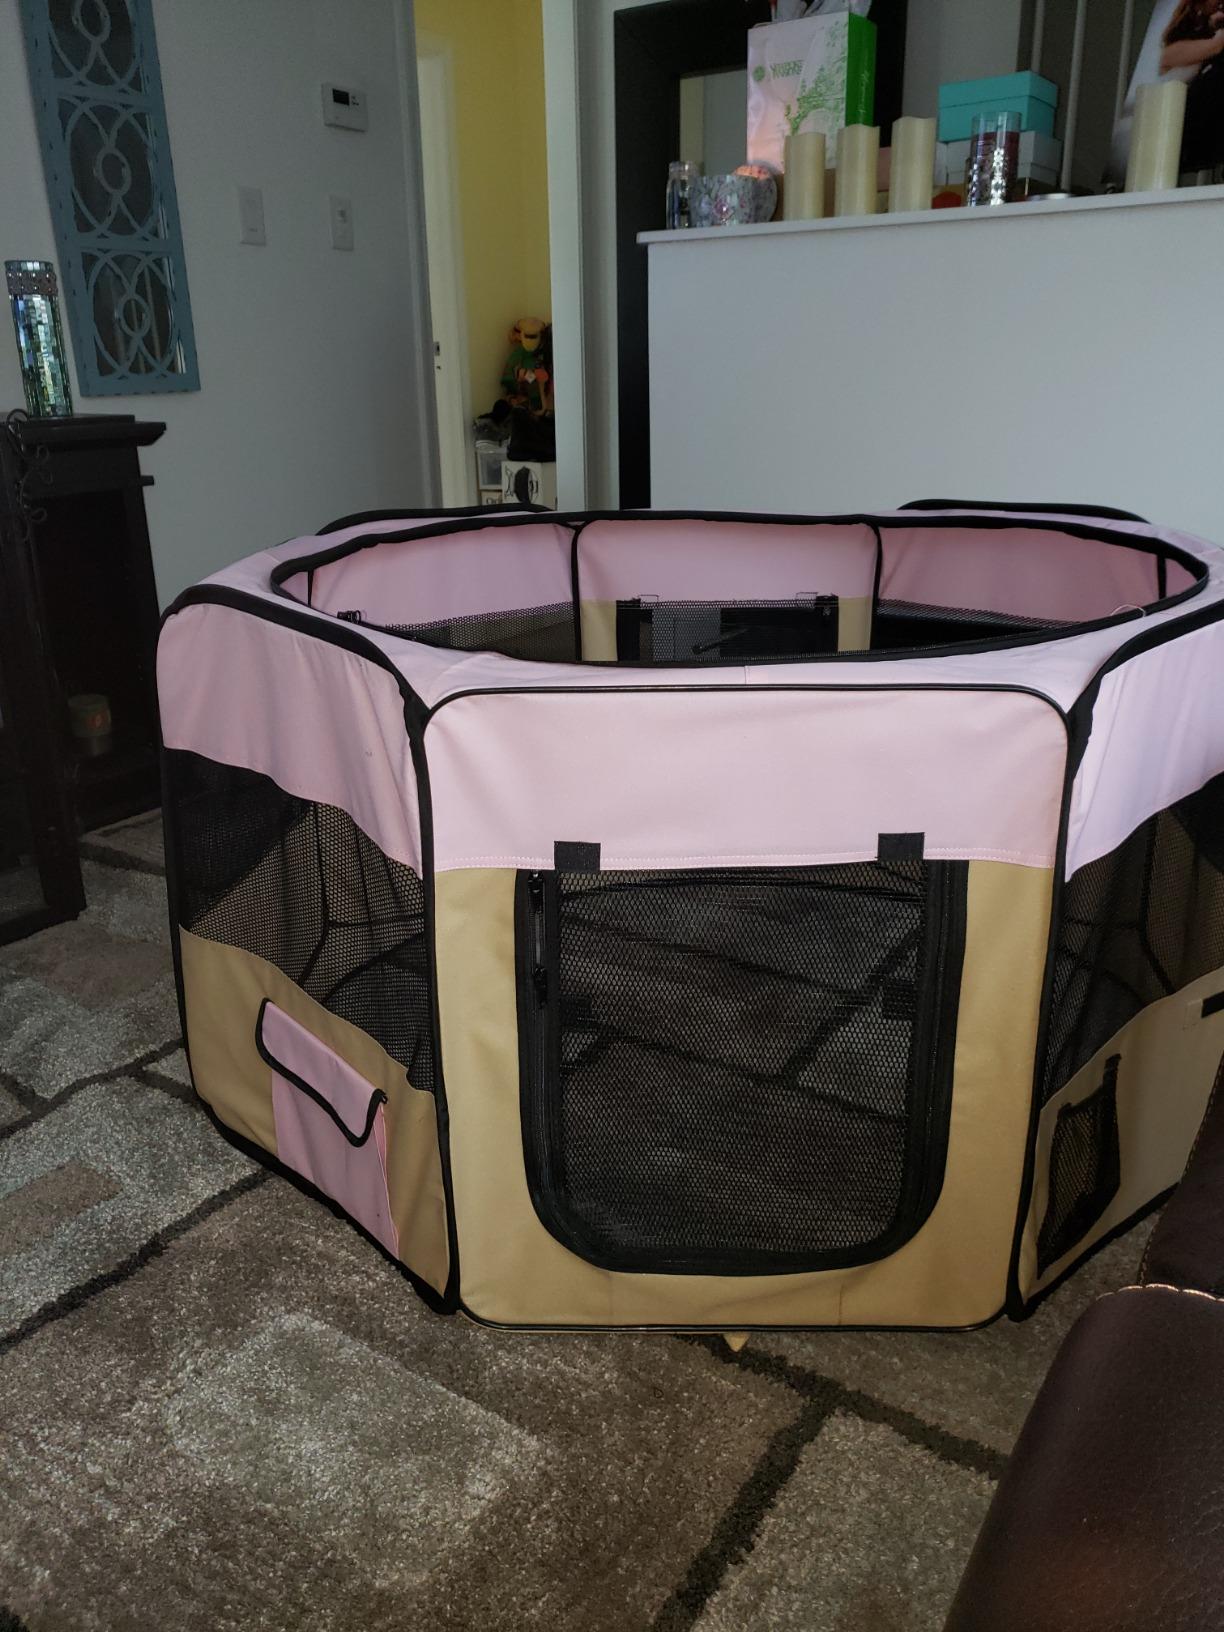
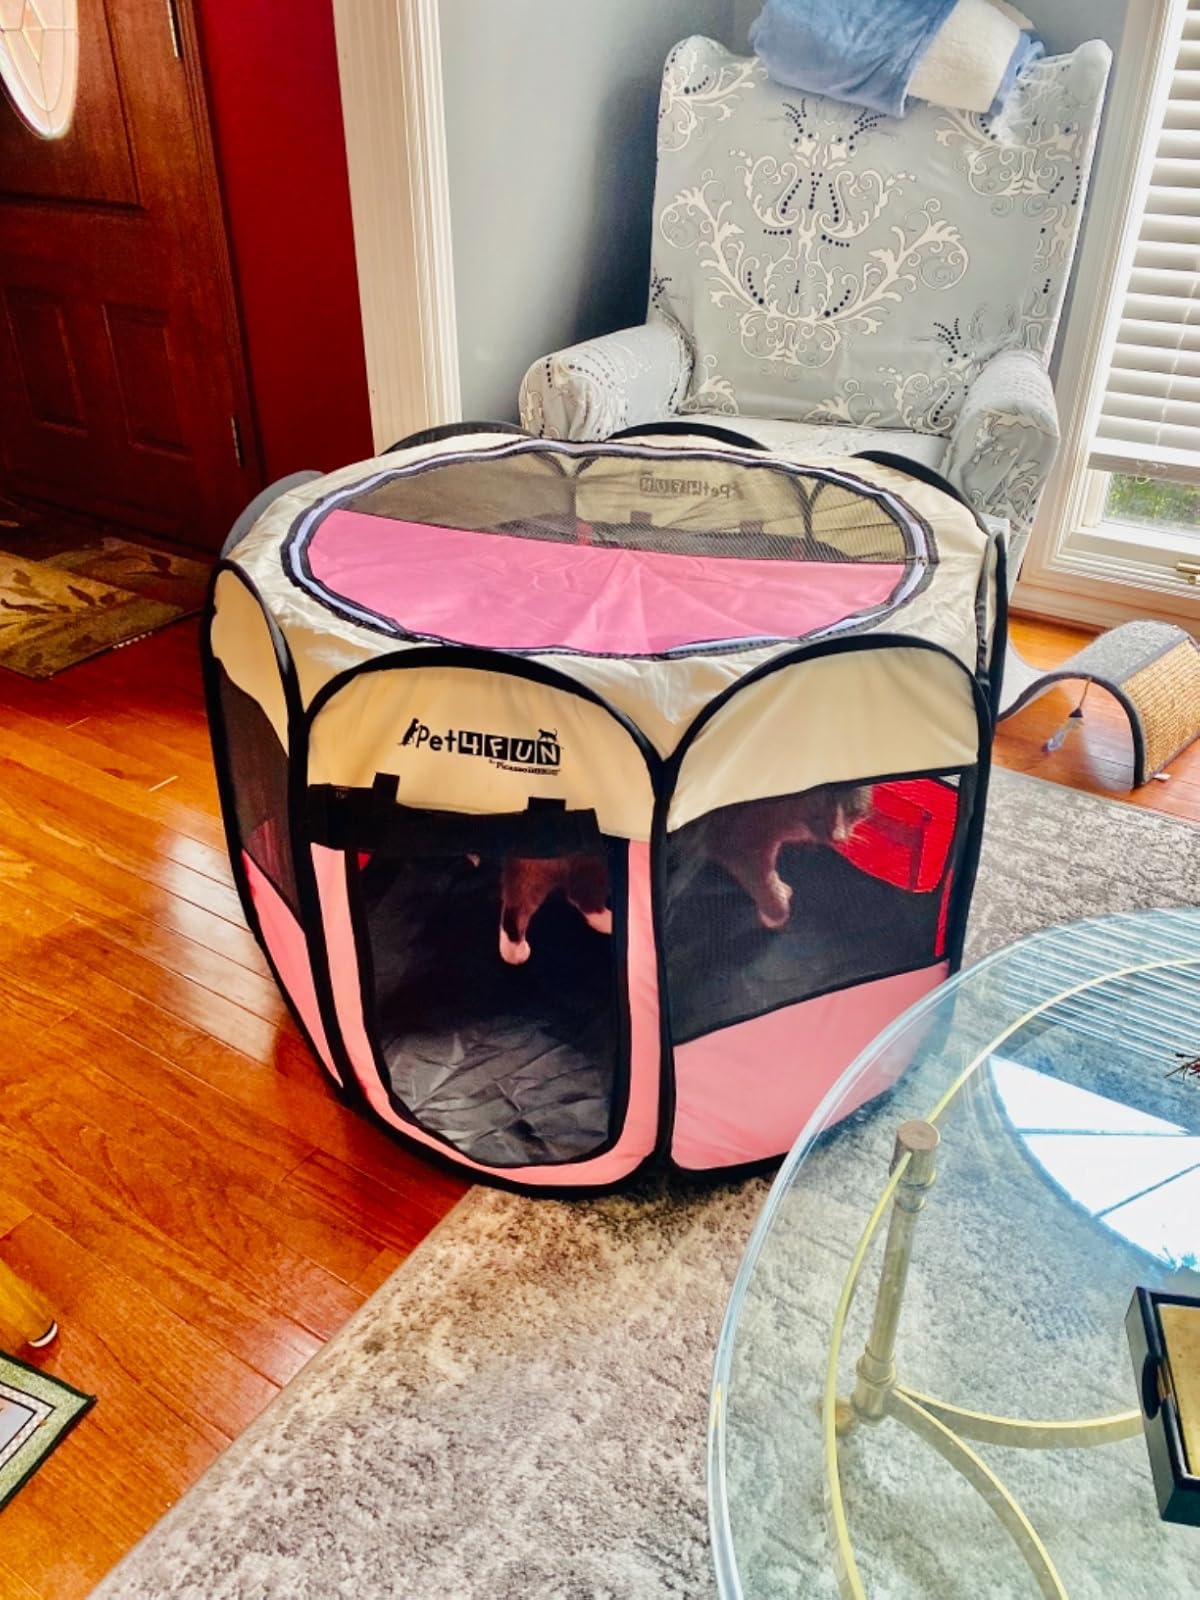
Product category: items_kennel
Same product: no